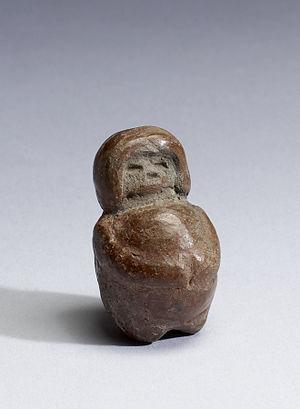
La Culture Valdivia est la plus ancienne des cultures de l'époque Formative en Équateur. Cette culture s'est développée dans les zones côtières de l'Équateur, dans les provinces du Guayas, de El Oro et de Santa Elena. En 1956, un chercheur de Guayaquil, Emilio Estrada, publie les premières informations sur cette culture à partir de pièces de céramique, en particulier des statuettes féminines dites «Vénus de Valdivia». Après plusieurs années de fouilles et de travaux menés par Estrada en collaboration avec deux membres de la Smithsonian Institution, un rapport est publié en 1965, qui identifie les cultures Valdivia et Machalilla. Ces auteurs proposent comme date de début de cette séquence culturelle la date de 3200 av. JC, ce qui ferait de la culture Valdivia la plus ancienne culture américaine productrice de céramique. À partir de 1975, des fouilles sont menées sur le site de Real Alto, dans la paroisse de Chanduy, située dans le canton de Santa Elena, dans la province du même nom. Les fouilles réalisées sur ce site démontrent que la culture Valdivia ne tirait pas sa subsistance uniquement de la mer mais également de l'agriculture.